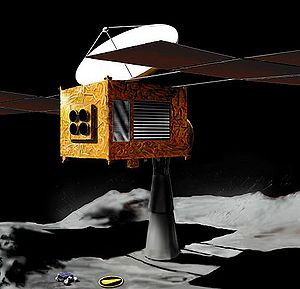
ISAS
Hayabusa på 23143 Itokawa.
ISAS var Tokyos Universitets rumfartsafdeling indtil ISAS kom under Japans undervisningsministerium i 1981. Den 1. oktober 2003 blev ISAS indlemmet i JAXA.